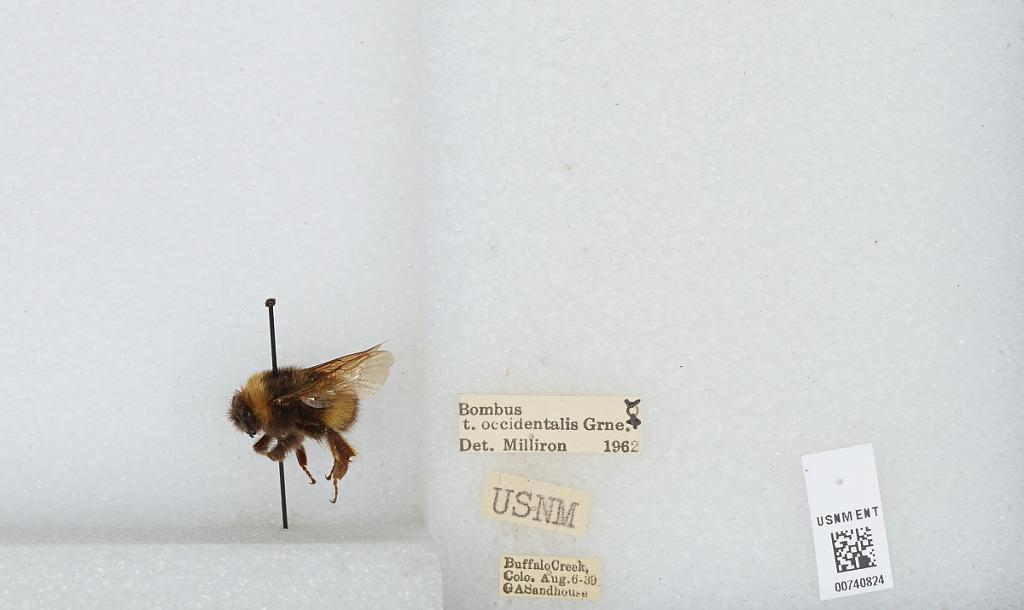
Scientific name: Bombus (Bombus) occidentalis Greene
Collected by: G. Sandhouse
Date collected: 1939-8-6
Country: United States
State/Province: Colorado
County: Jefferson
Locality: Buffalo Creek
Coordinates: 39.3864, -105.27
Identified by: Milliron